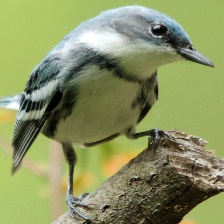
Species: CERULEAN WARBLER
Scientific name: SETOPHAGA CERULEA